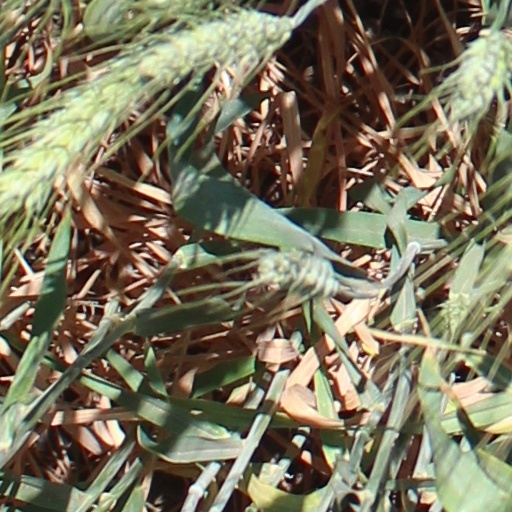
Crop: wheat